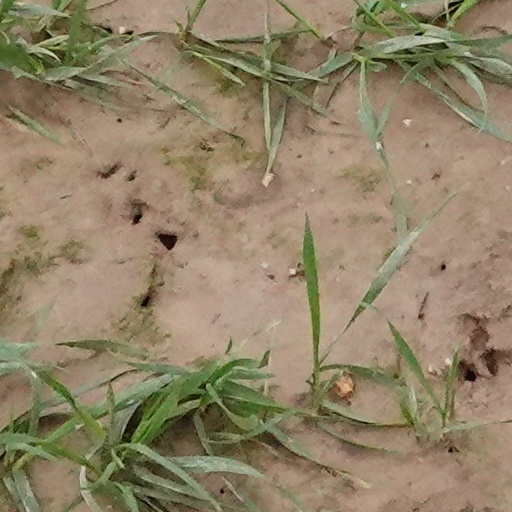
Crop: wheat